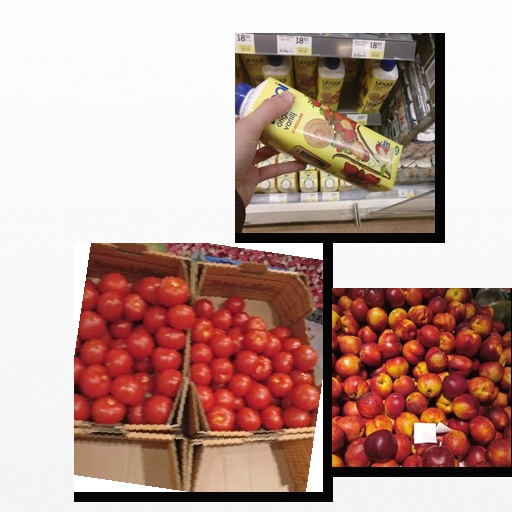
Food items: nectarine, yoghurt, tomato